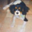
Label: dog